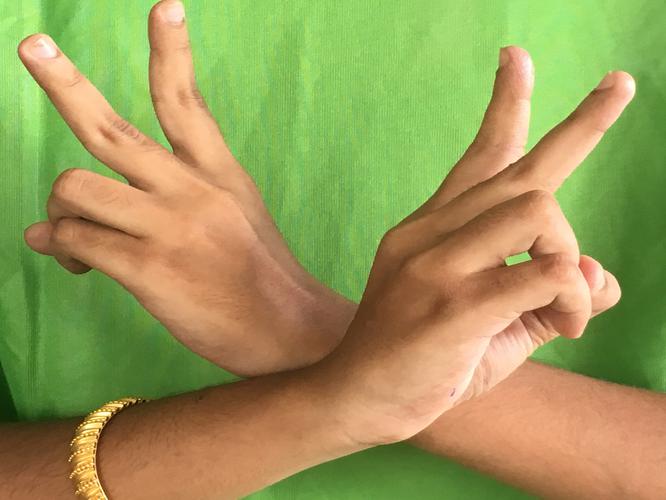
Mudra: Kartariswastika
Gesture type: double_hand